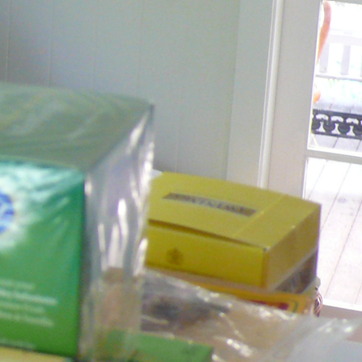
Material: paper